Cawthron Institute

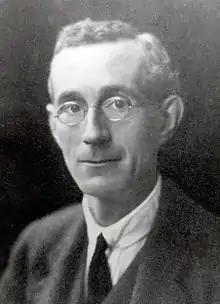
Robin J. Tillyard

In 1920, Robin Tillyard was appointed chief of the department of biology at Cawthron, and his 1926 book "Insects of Australia and New Zealand" became a reference for many decades. In 1927, Tillyard, then assistant director, left Cawthron to take up the position of chief of the Entomology Division at the CSIR, Australia.